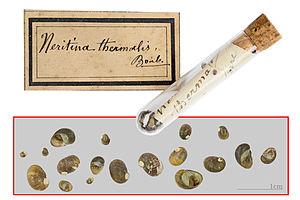
Theodoxus fluviatilis est une espèce de mollusque d'eau douce et saumâtre. Ce gastéropode herbivore appartient au genre Theodoxus, classé dans la famille des Neritidae.
L’Abbé Dominique Dupuy est un botaniste, malacologue et plus largement un biologiste né à Lectoure le 16 mai 1812 et décédé dans cette ville le 23 septembre 1885, à l’âge de 73 ans des suites d’une grave affection névralgique. L’abbé Dupuy représente aujourd’hui une figure importante, notamment pour la science malacologique comme en témoigne la nécrologie publiée en 1885 dans le Journal de Conchyliologie. Le seul portrait connu à ce jour avec sa biographie serait dans Bulletins de la Société malacologique de France.
Bagnères-de-Bigorre est une commune française, située dans le département des Hautes-Pyrénées dont elle est une des sous-préfectures, en région Occitanie.